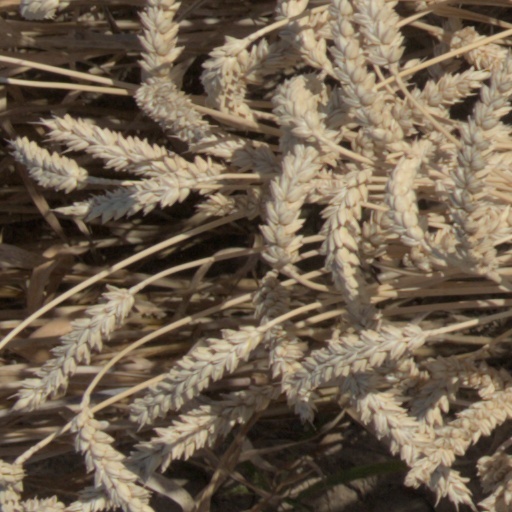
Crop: wheat